Second Syria campaign of Ali

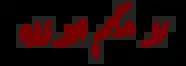
Kharijites' slogan in Arabic, "No judgment but that of God"

After the Battle of Nahrawan, Ali wanted to immediately resume his campaign against Mu'awiya, but this was protested by al-Ash'ath ibn Qays, an influential Yemenite tribal leader, who complained that the troops were exhausted and urged Ali to return to Kufa to recuperate. Exhaustion was possibly a pretext for Ibn Qays and the other tribal leaders who wanted to avoid another war with Mu'awiya, or perhaps their request simply echoed the troops' sentiments. In any case, Ali yielded and returned to Kufa, where he camped at al-Nukhayla, just outside the city, and ordered his men to prepare for war and only occasionally visit their families in Kufa. Ali then sent his son Hasan to Kufa to rally support and draft new fighters, but he was met with little success there and even the troops at al-Nukhayla deserted the camp and returned to Kufa in the coming days. Ali was thus compelled to abandon his plans and returned to Kufa.